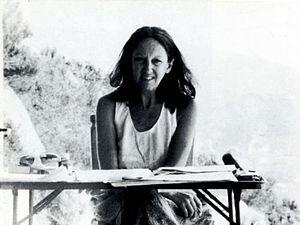
Carla Lonzi est une critique d'art et écrivaine italienne.